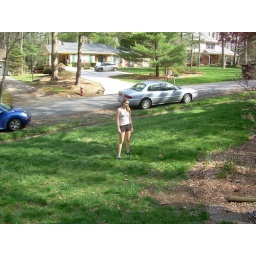
Chance looks for snakes in their flower bed